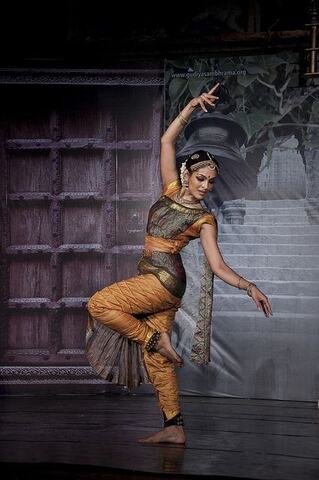
Dance form: bharatanatyam